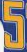
Number: 5